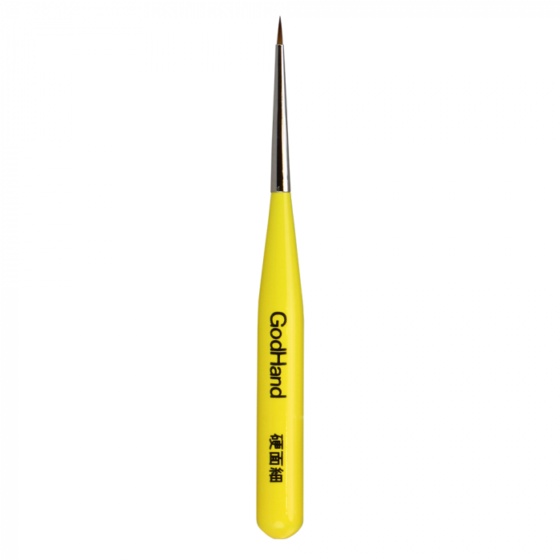
GODHAND GH-EBRSYP-KH Hard-surface Fine Pen
Brand: THK-02
Brand: GodHand Proportion: N/A Dimensions: Approximately total height: N/Amm Weight 0.1 g
Category: Toys & Games > Toys > Art & Drawing Toys > Spin & Spiral Art Kits